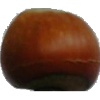
Label: nut_forest